San Isidro Labrador Church

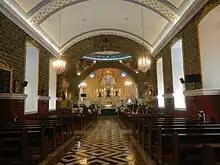
Church interior in 2021

Parochial structures of light materials were said to have been built immediately after the erection of the parish. In 1826, Juan Rico started the construction of a new church. One record tells that the church is still under construction in 1829 as it says all churches in Bulacan are already made of masonry except for the church of Pulilan which was still under construction. Two earthquakes, on June 3, 1863, and 1880, damaged the church greatly. Miguel de Celis rebuilt the church a few years later.